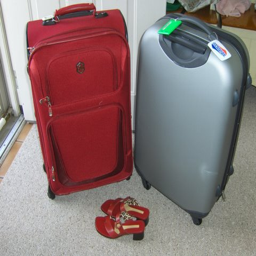
Two pieces of luggage and shoes sit by the door.
Two suitcases are standing next to each other.
Two pieces of luggage sitting next to a pair of red shoes.
Two suitcases packed and ready to go for a trip.
A red suitcase sits next to a silver suitcase and in front of them is a red pair of sandals.